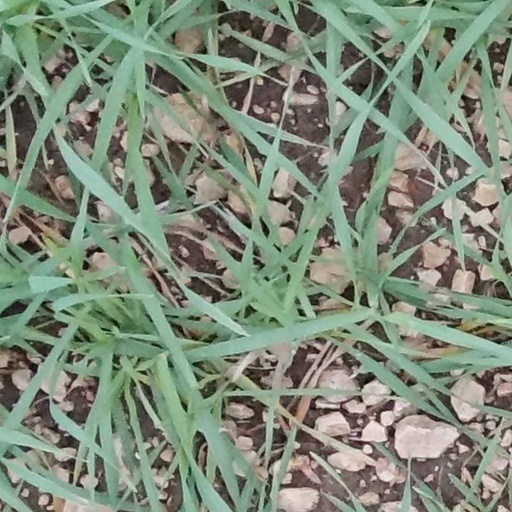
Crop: wheat